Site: brandenburg
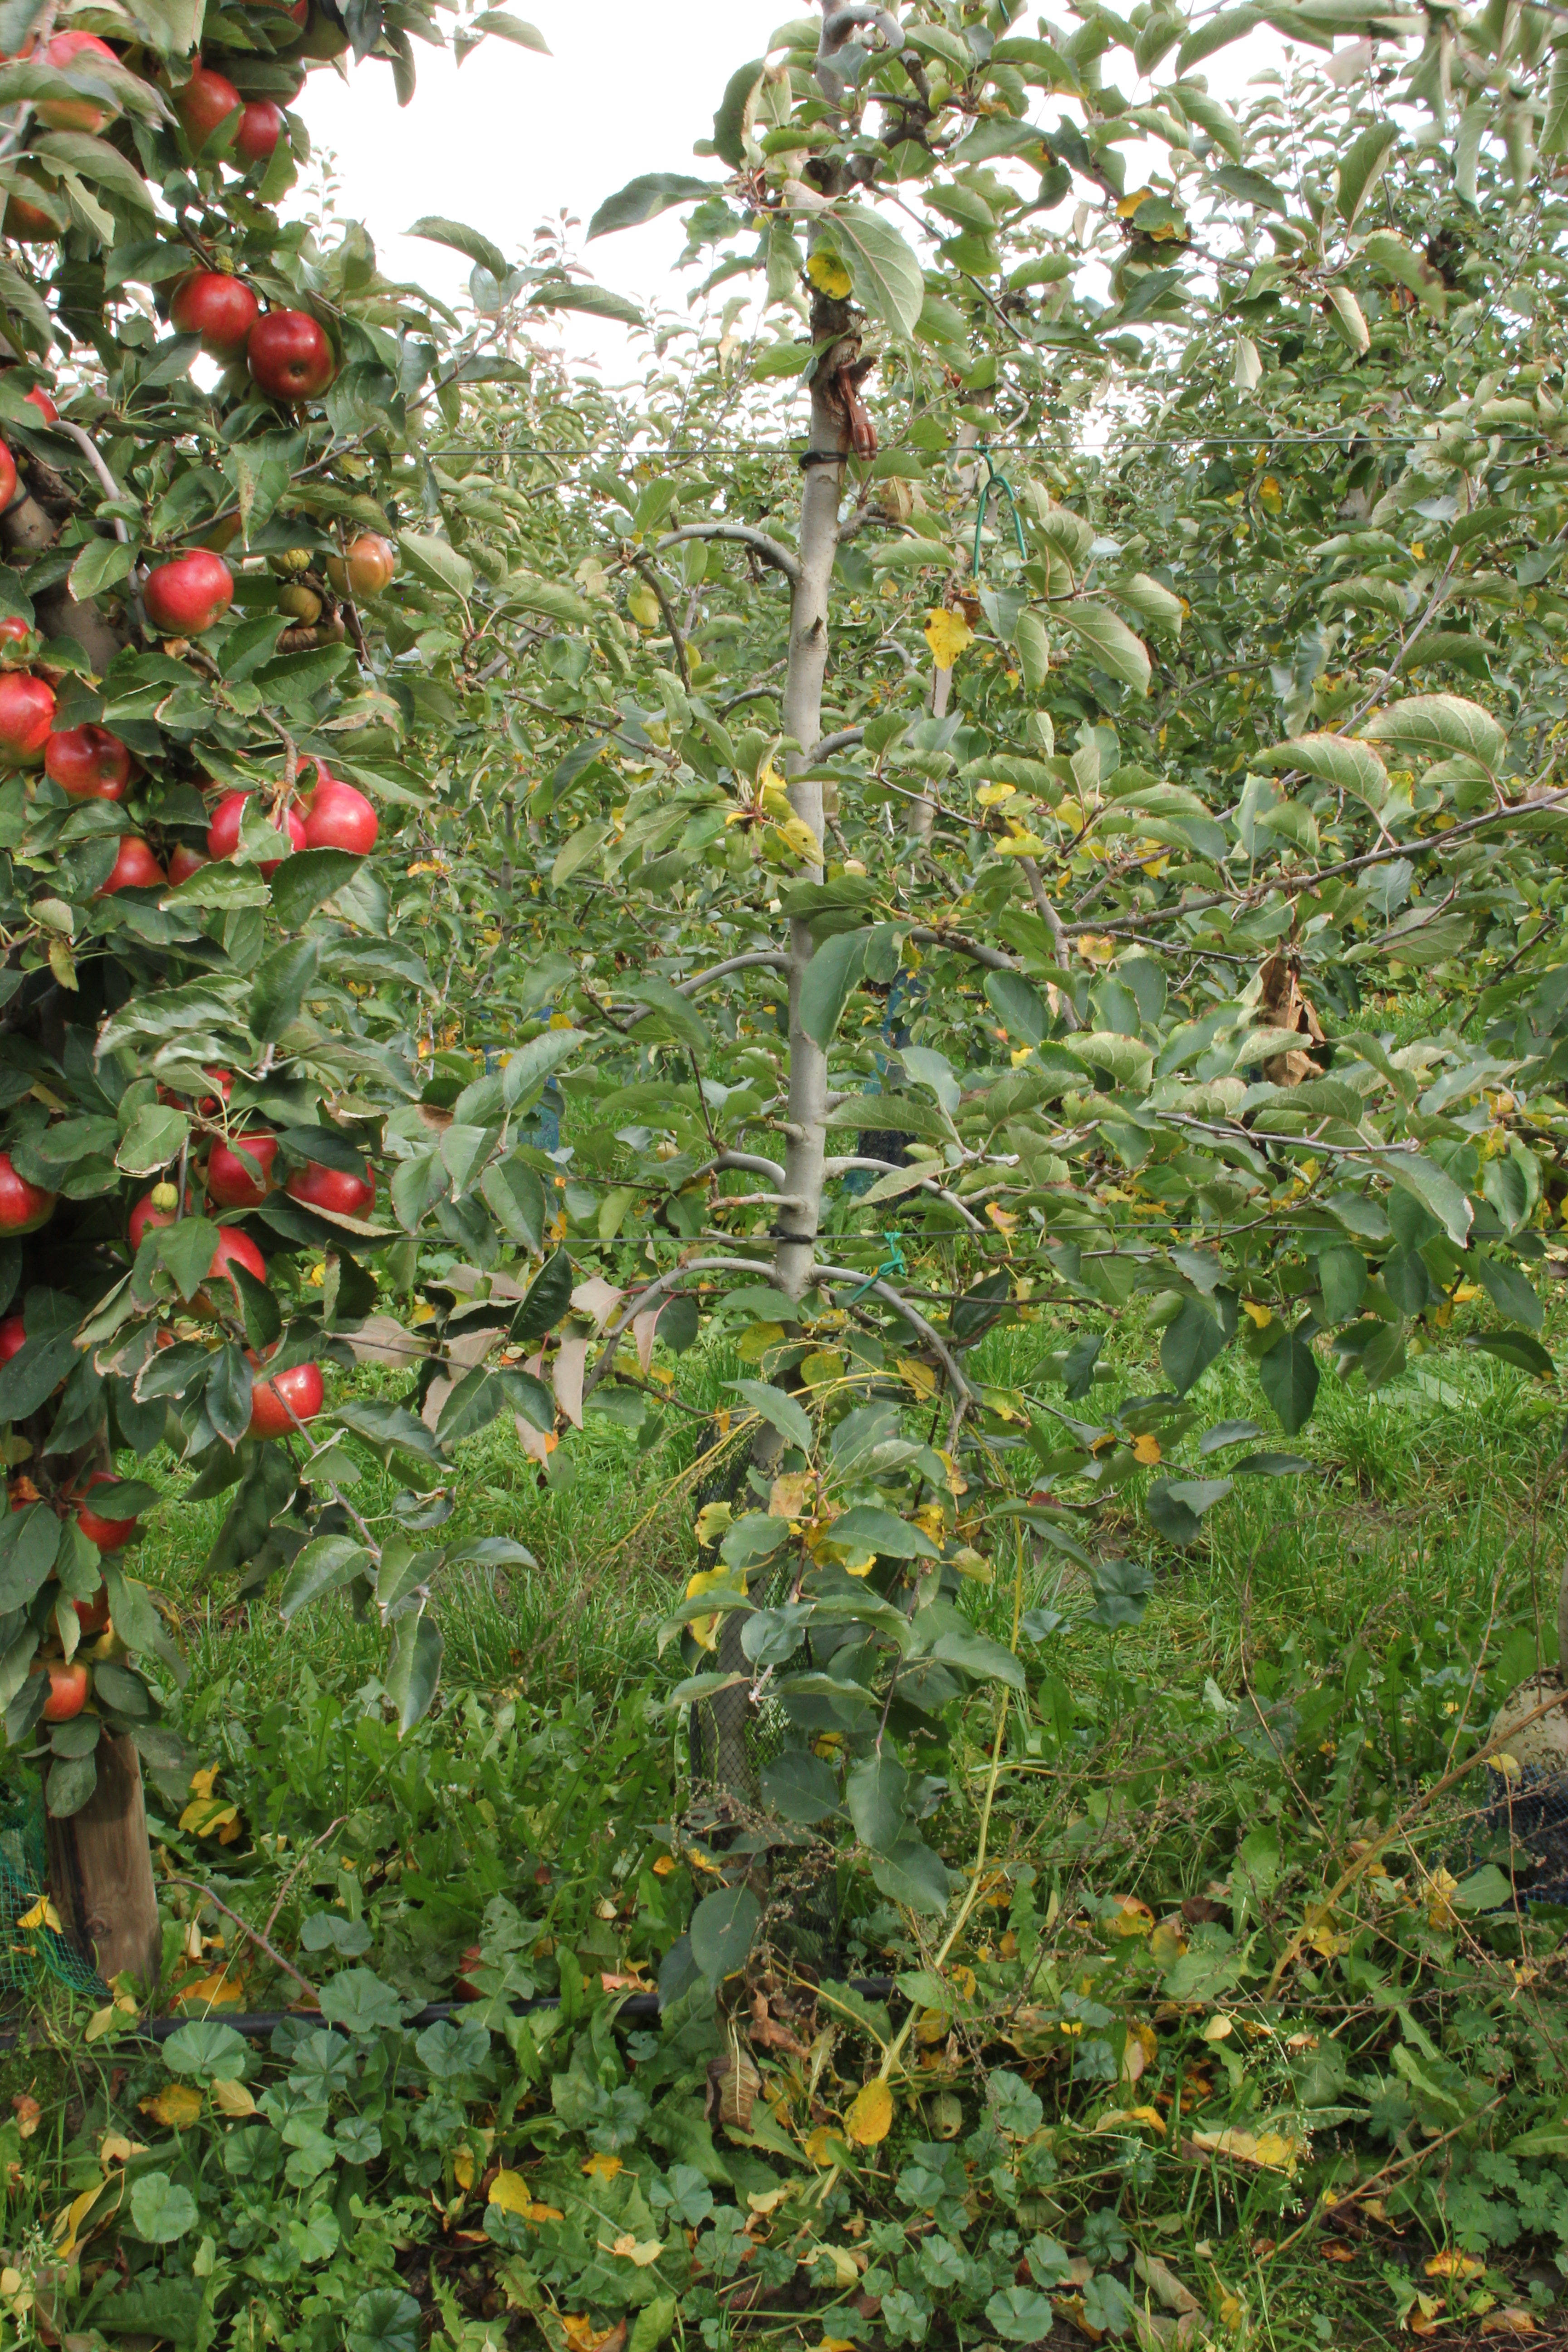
Growth stage (BBCH 91): Senescence, beginning of dormancy